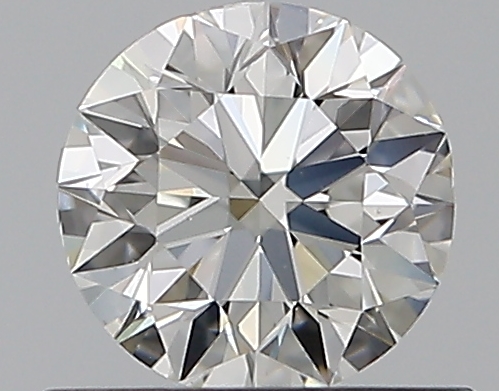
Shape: round
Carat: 0.5
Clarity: VS2
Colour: I
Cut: EX
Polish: EX
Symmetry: VG
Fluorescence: N
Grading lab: GIA
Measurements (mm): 5.02 x 5.07 x 3.16